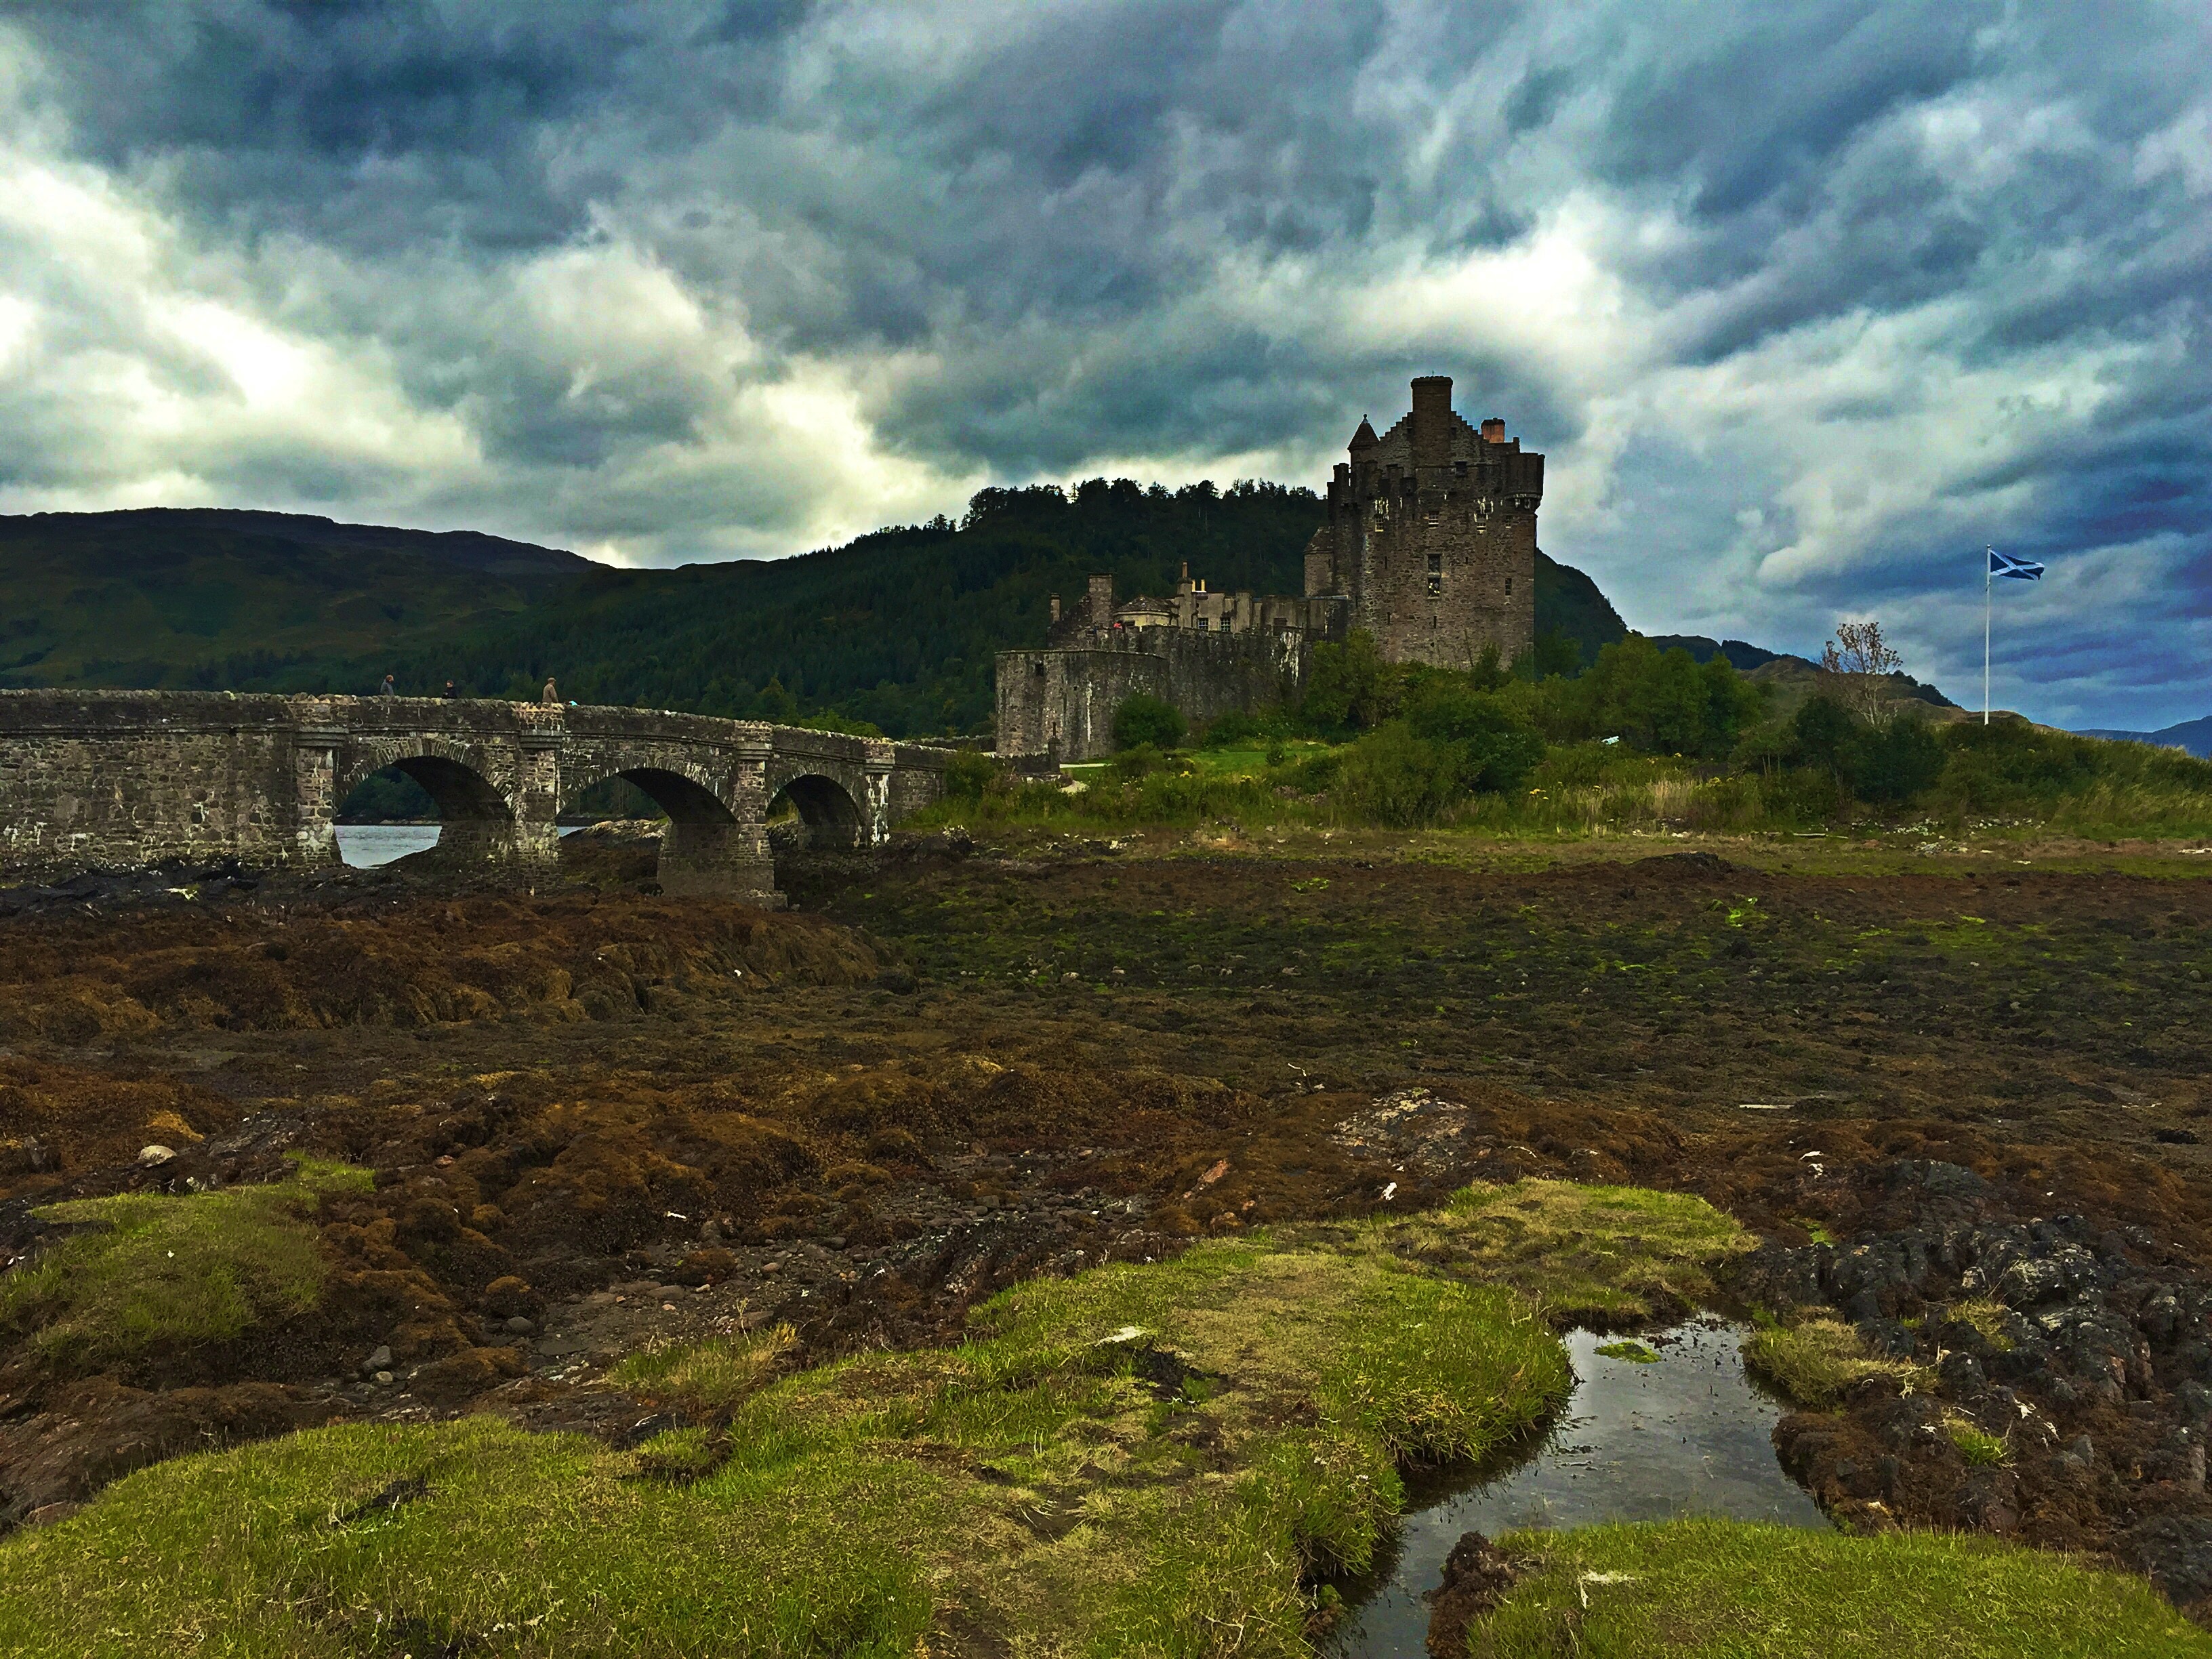
landscape, coast, rock, mountain, cloud, hill, valley, mountain range, cliff, castle, fortification, highland, terrain, ruins, badlands, plateau, fell, loch, rural area, mountainous landforms